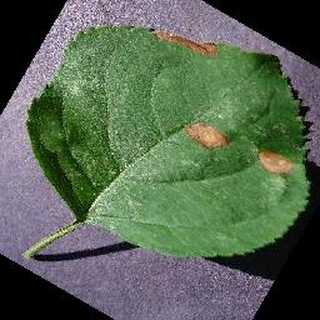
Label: apple_black_rot